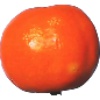
Label: clementine